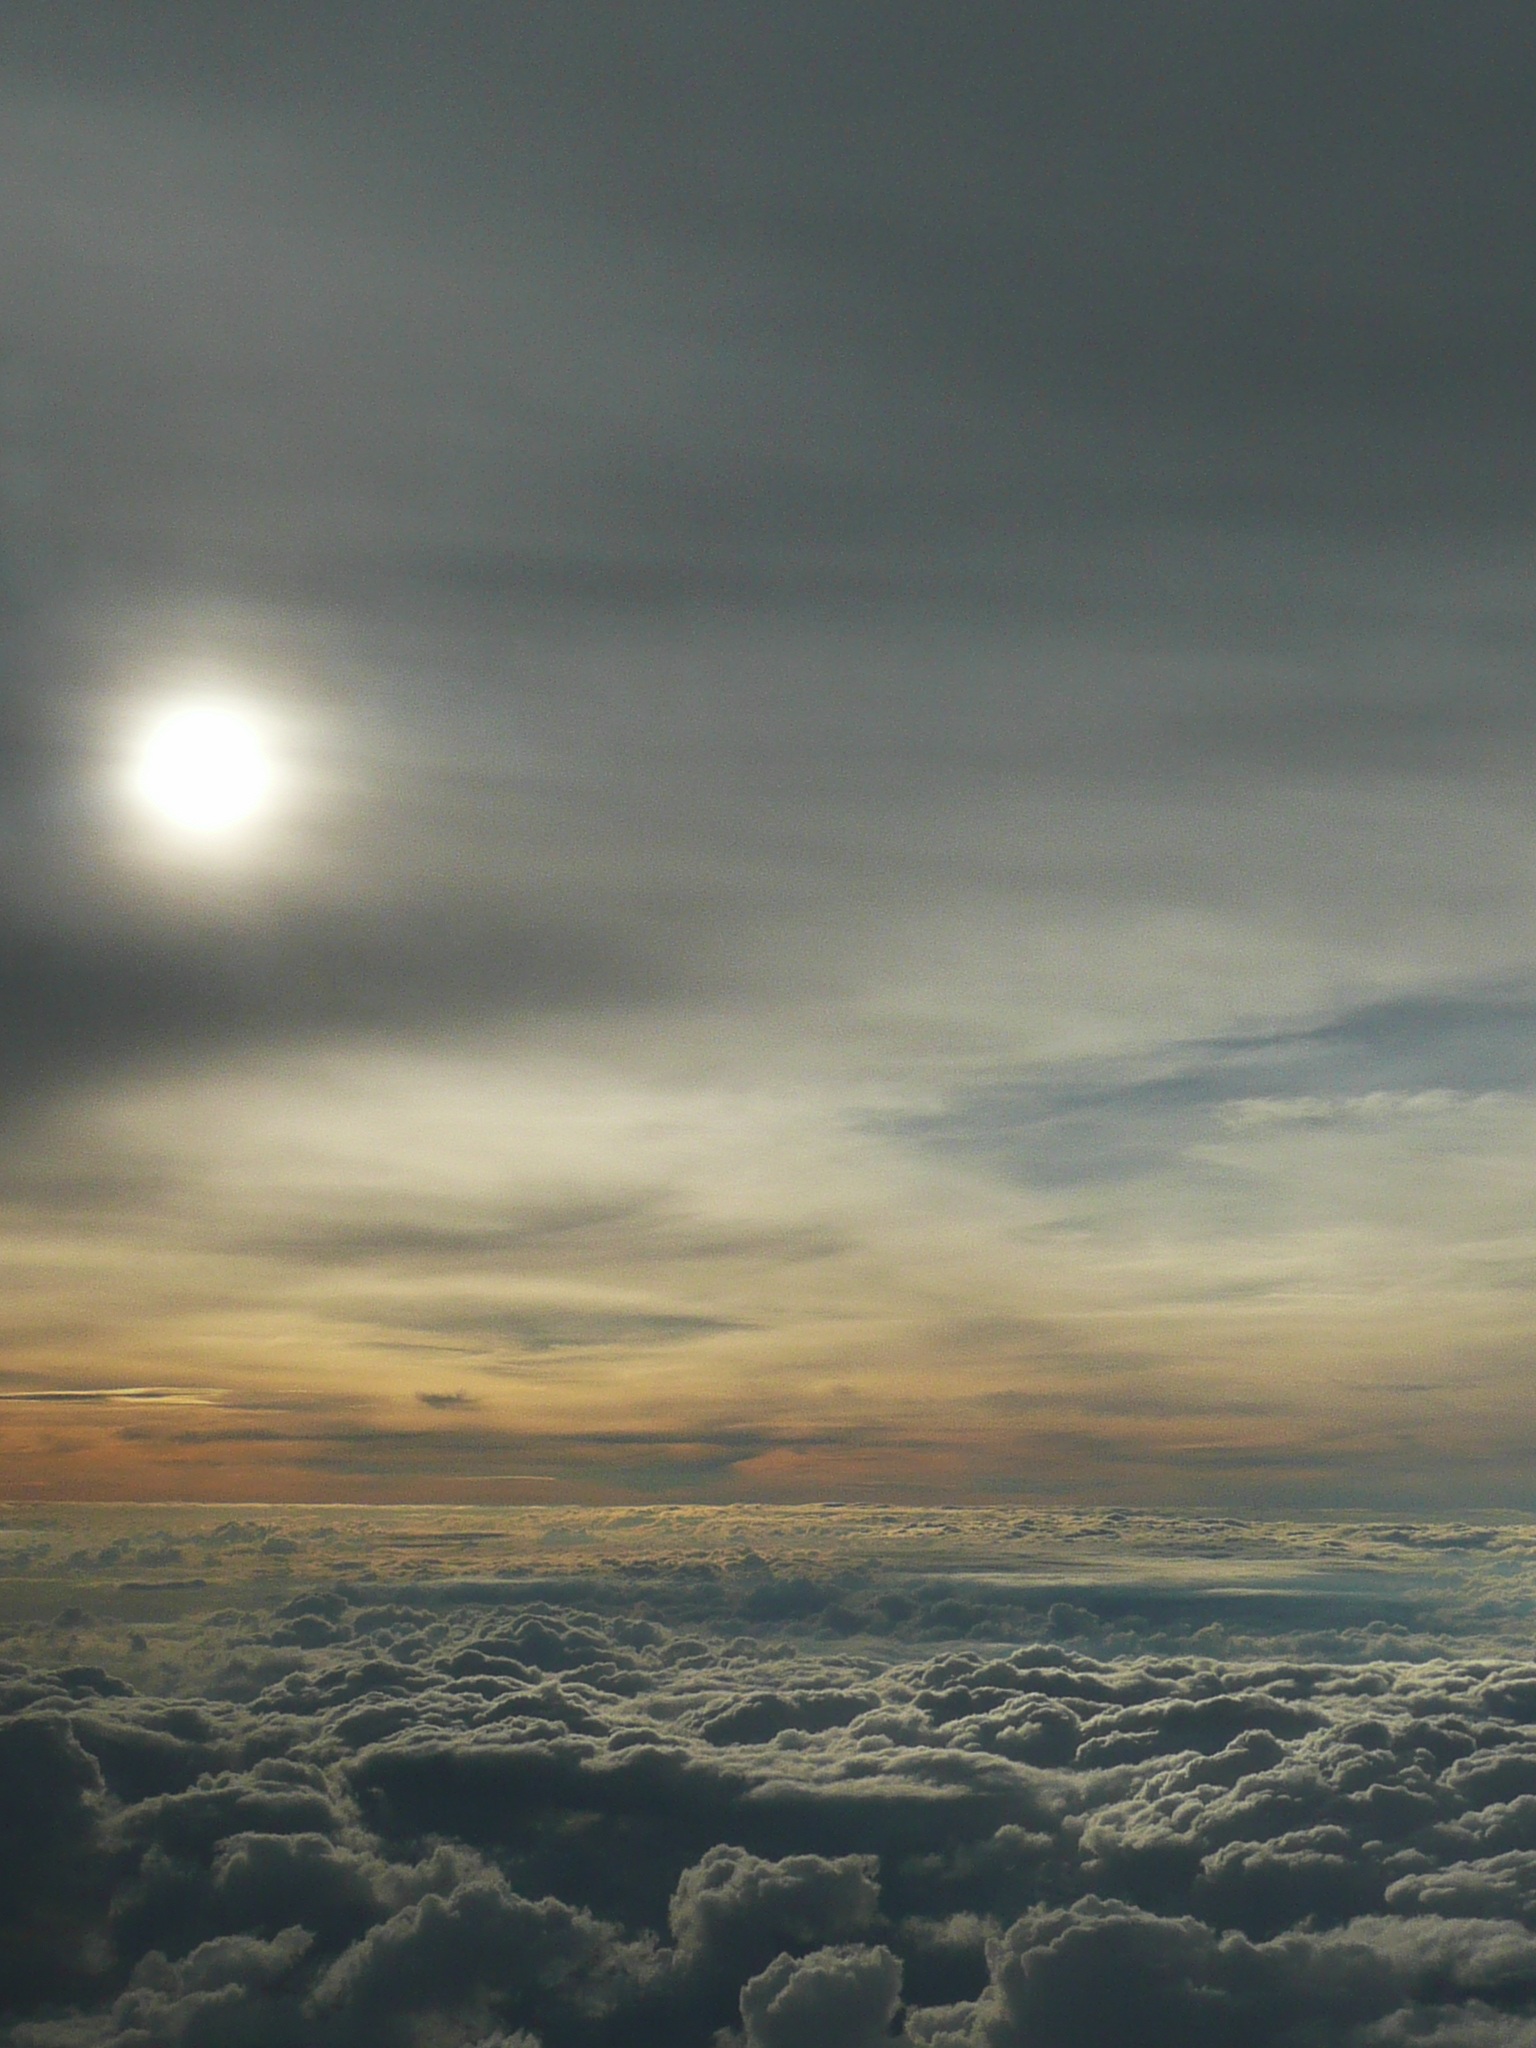
sea, nature, horizon, mountain, snow, light, cloud, sky, sun, sunrise, sunset, sunlight, morning, dawn, atmosphere, dusk, evening, reflection, flight, weather, clouds, mood, sunbeam, selva marine, meteorological phenomenon, atmospheric phenomenon, atmosphere of earth